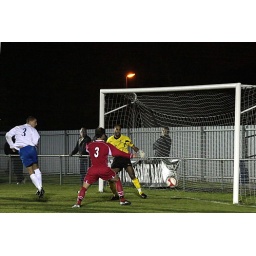
2-2 Enfield Town's David Bastian (white) heads home Ellis Remy's (not in photo) cross to bring the scores level